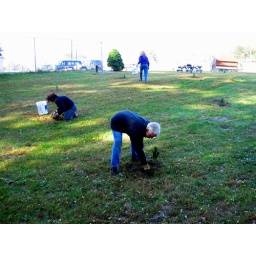
On the way to 350 white and red pines planted in northern Michigan!